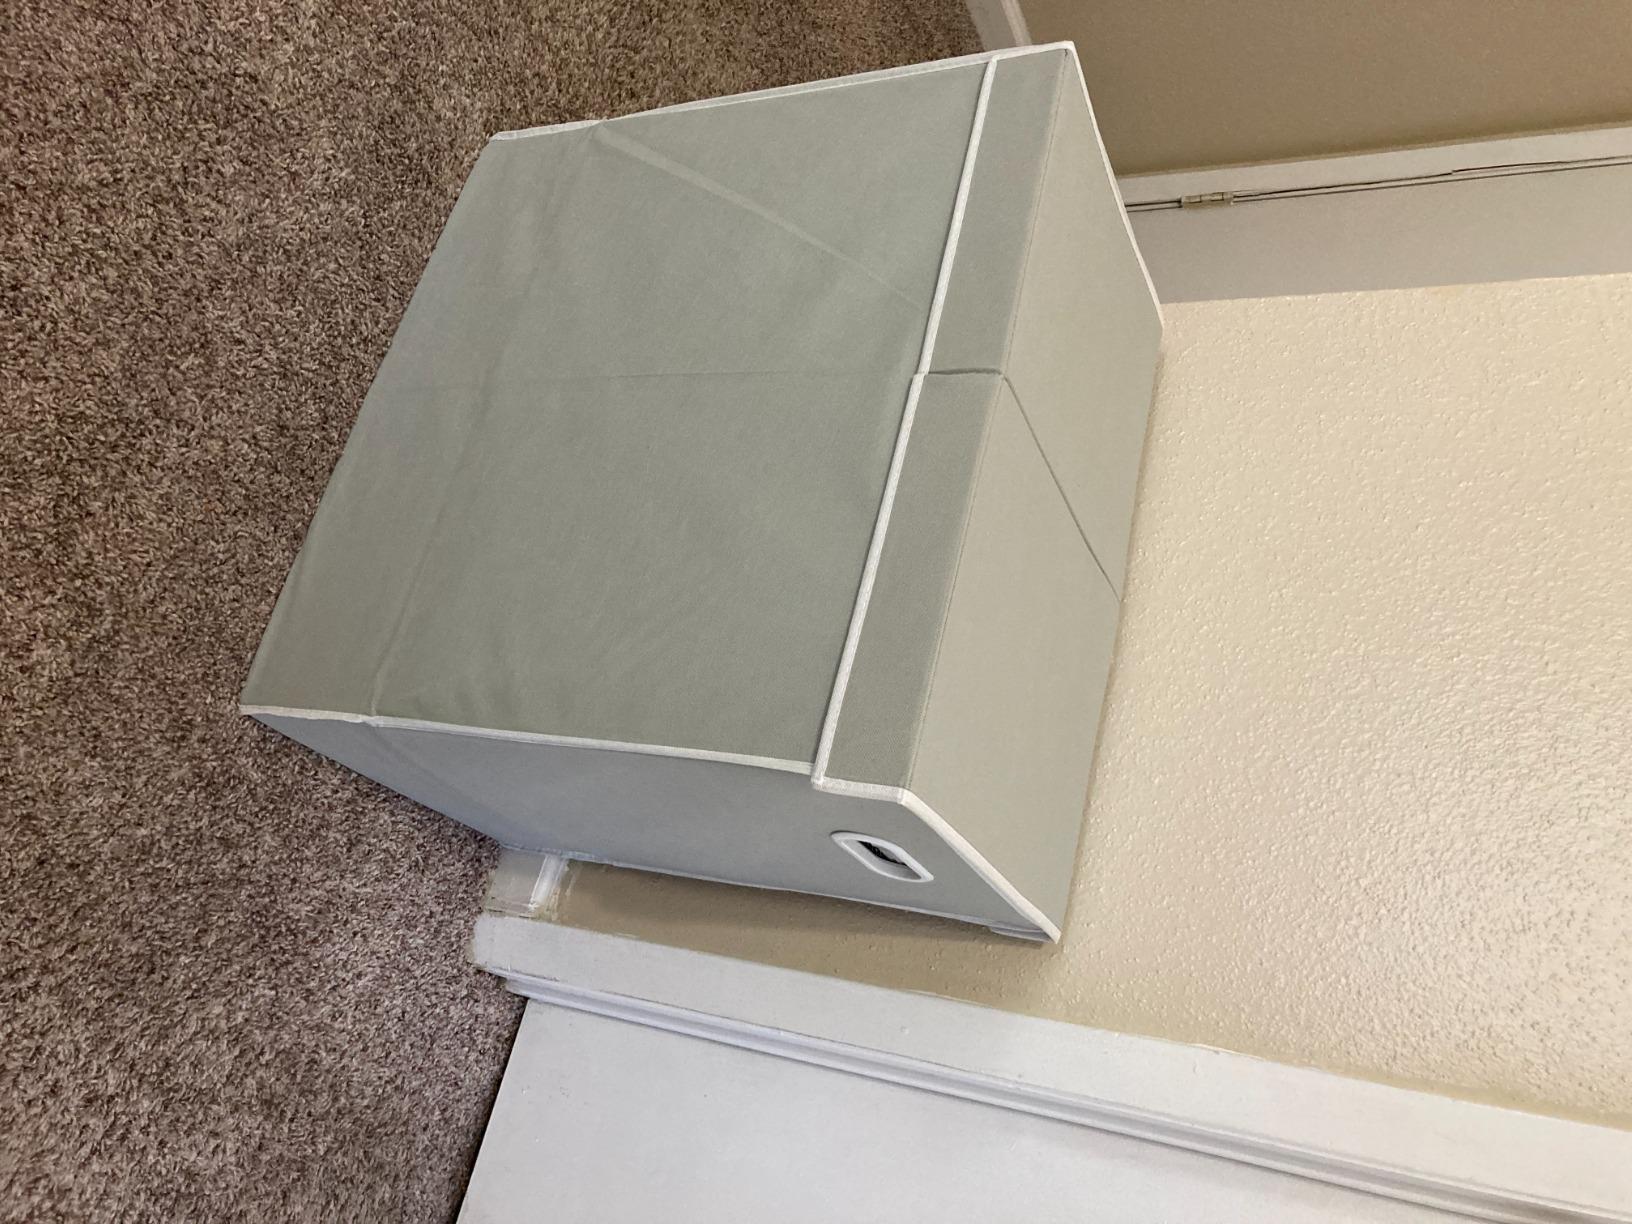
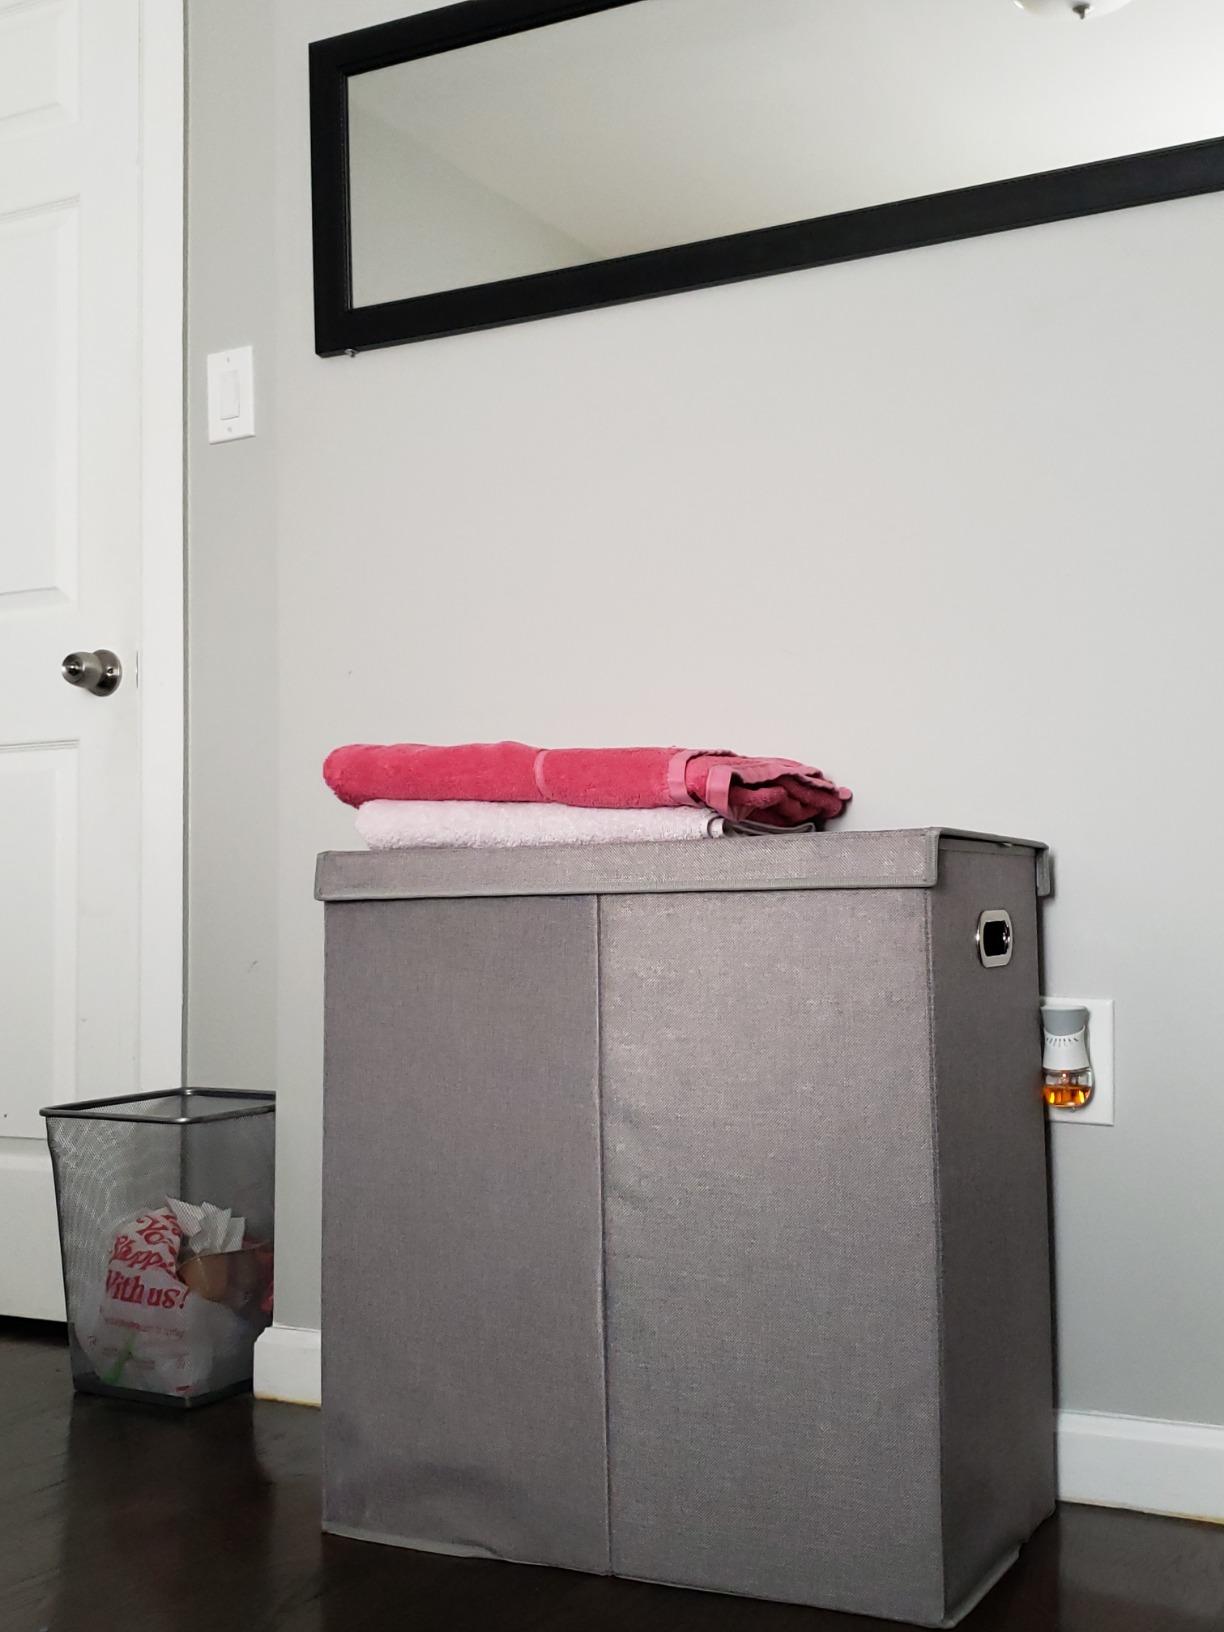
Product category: items_hamper
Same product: no